Nob Yoshigahara Puzzle Design Competition

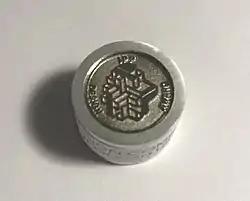
Award 2018 San Diego from Nob Yoshigahara Puzzle Design Competition

The Puzzle of the Year (Jury Grand Prize and Puzzlers’ Award) went to Casino by Volker Latussek. The Grand Jury 1st Prize was awarded to both the 5L Box by Hajime Katsumoto and Trinity by Kyoo Wong.